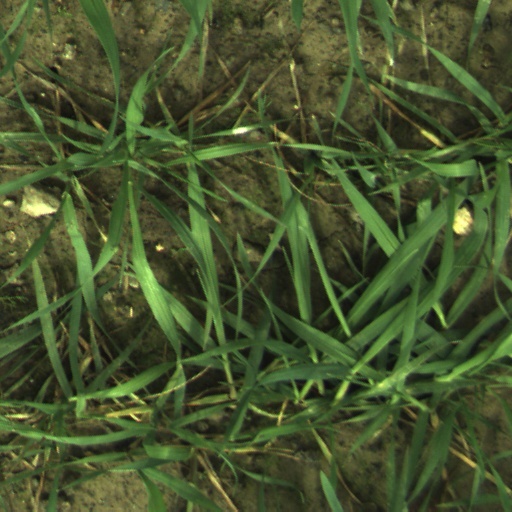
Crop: wheat